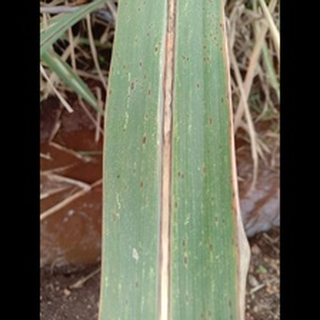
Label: sugarcane_rust